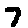
Label: 7